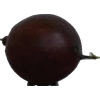
Label: gooseberry